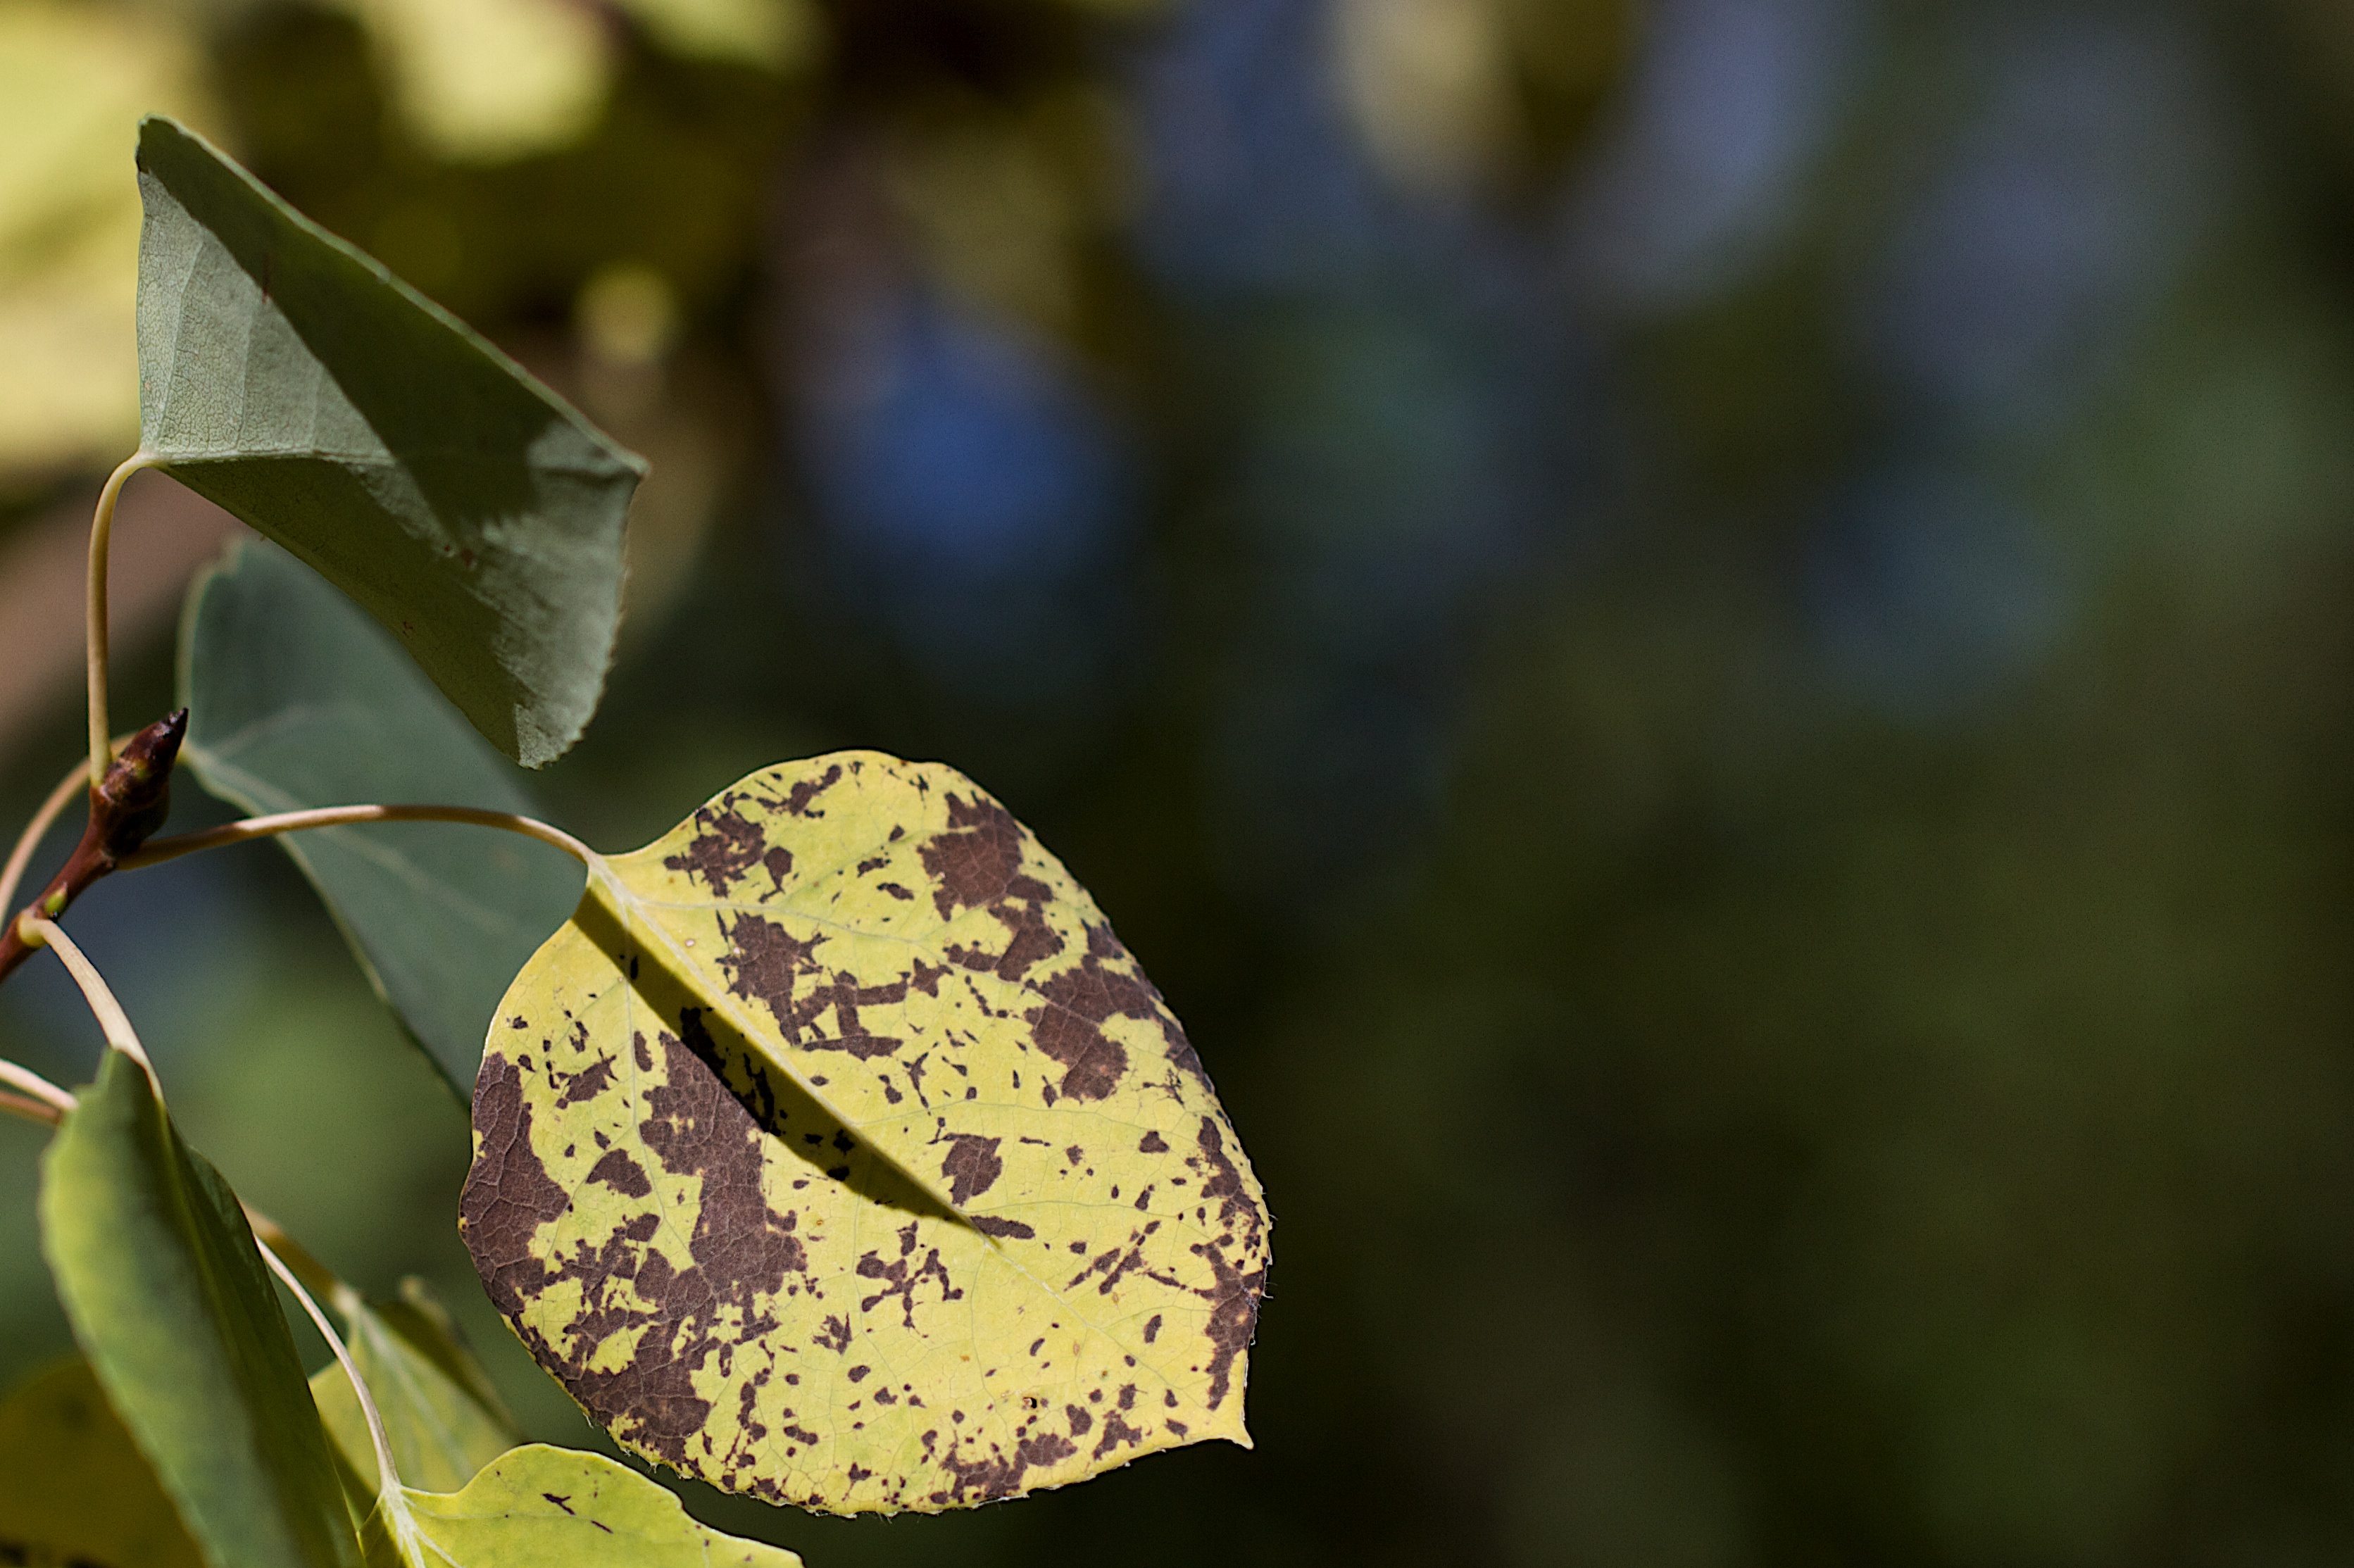
tree, nature, branch, blossom, plant, photography, sunlight, leaf, flower, green, produce, autumn, botany, flora, season, close up, aspen, macro photography, flowering plant, land plant